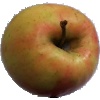
Label: apple_pink_lady